Arab identity

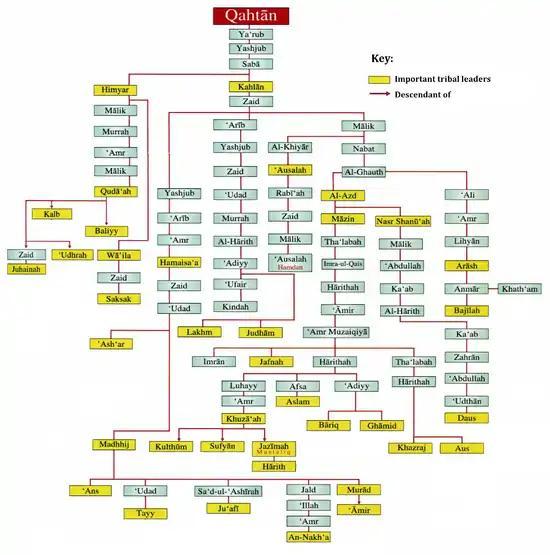
Traditional Qahtanite genealogy.

An Arab can be defined as a member of a Semitic people, inhabiting much of the Middle East and North Africa. The ties that bind Arabs are ethnic, linguistic, cultural, historical, nationalist, geographical, political, often also relating to religion and to cultural identity. In their long history and with many local variations, Arabs have developed their distinct customs, language, architecture, , literature, music, cinema, dance, media, cuisine, dress, societies, and mythology.